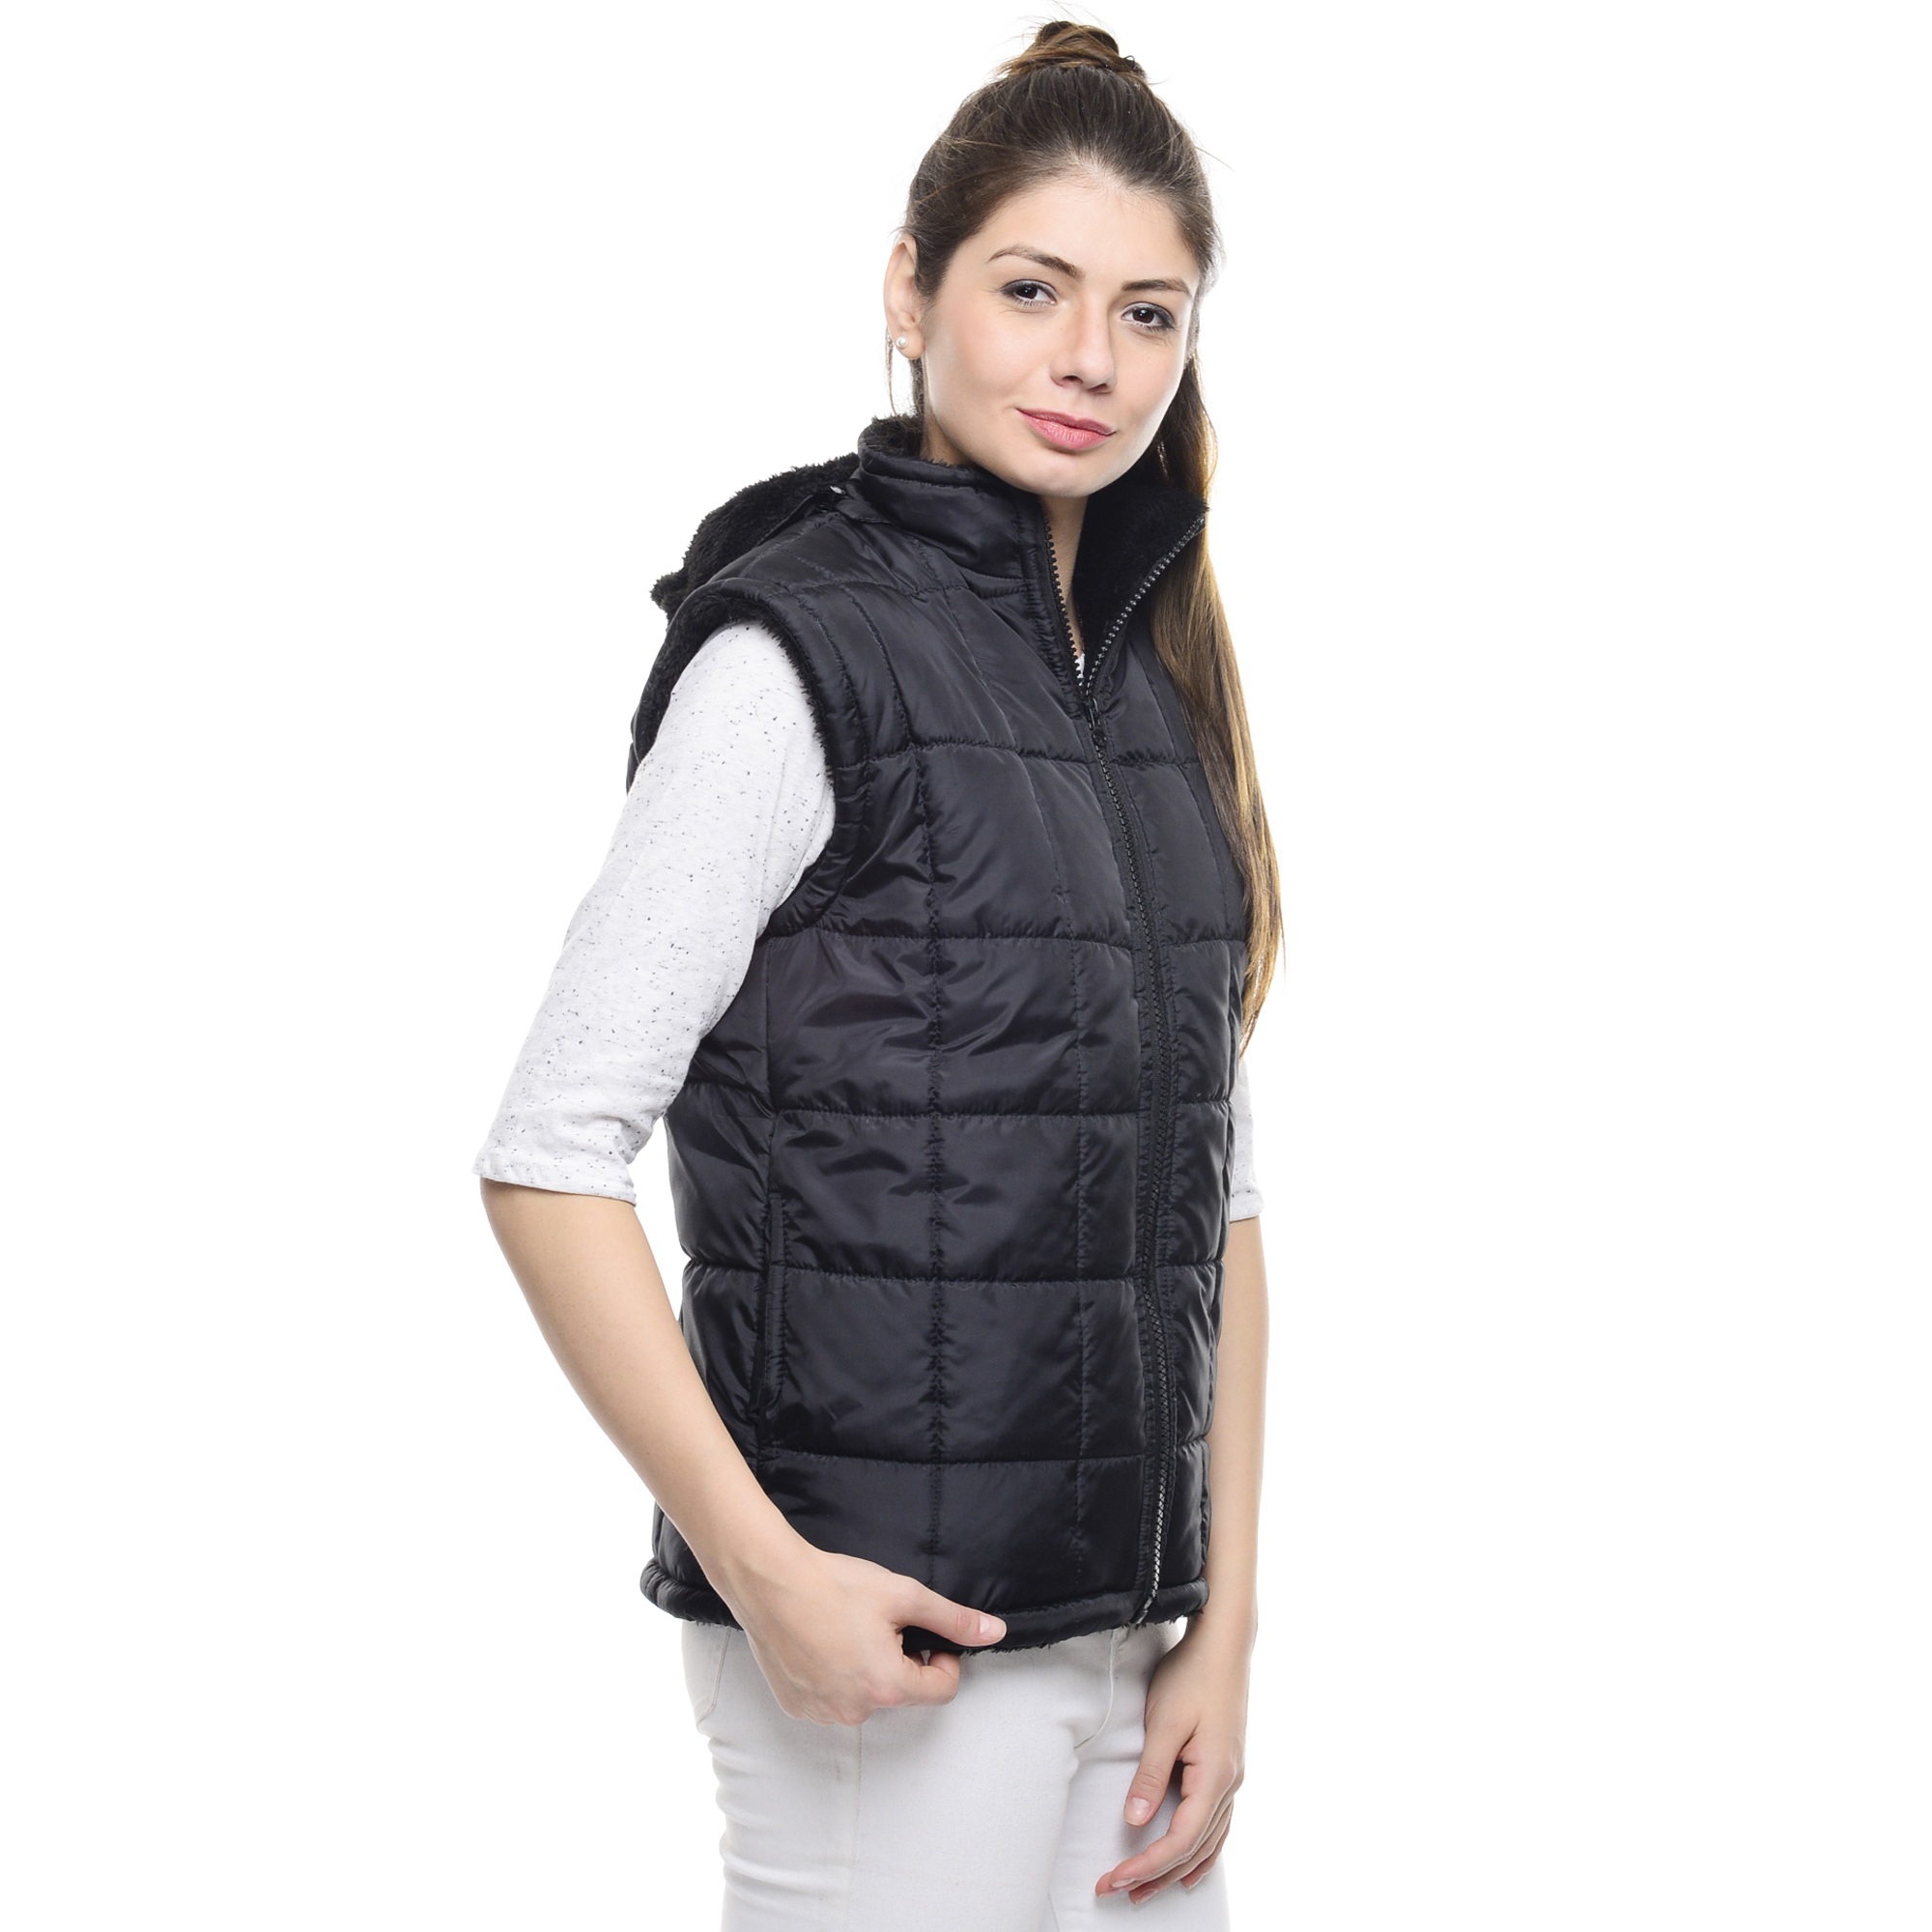
person, woman, leather, cute, looking, pattern, model, fashion, clothing, outerwear, hood, collar, textile, neck, pose, sexy, style, pretty, casual, pocket, vest, stylish, sleeve, winter jacket